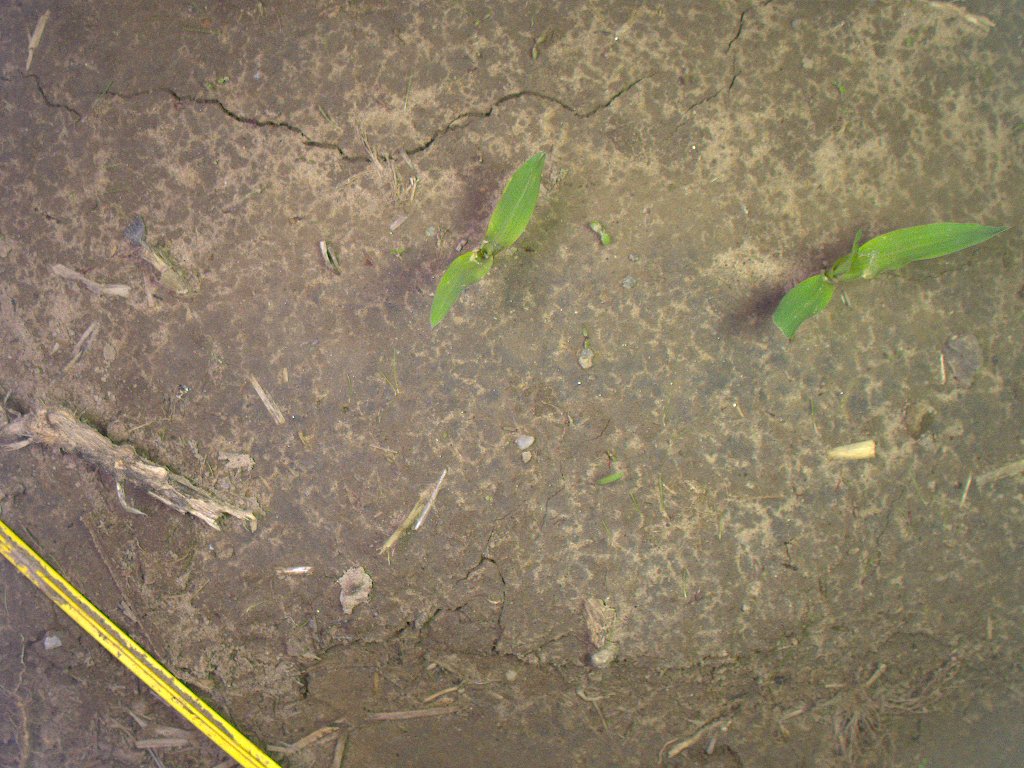
Crop: maize
Objects: maize, maize, stem_maize, stem_maize